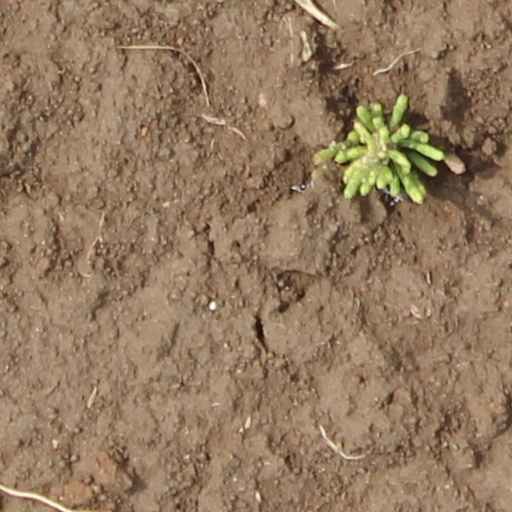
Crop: wheat